Green vehicle

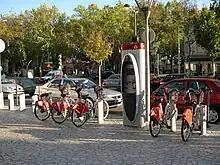
Vélo'v bicycle sharing system in Lyon, France

Human-powered transport includes walking, bicycles, velomobiles, row boats, and other environmentally friendly ways of getting around. In addition to the health benefits of the exercise provided, they are far more environmentally friendly than most other options. The only downside is the speed limitations, and how far one can travel before getting exhausted.